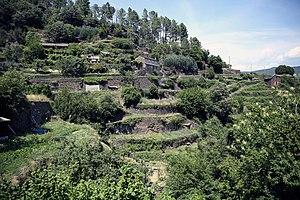
Les terrasses, faïsses au dessus de Saint-Germain-de-Calberte.
Le Chemin Urbain V est le nom donné à un chemin de grande randonnée. Il retrace la vie et l’œuvre de Guillaume Grimoard devenu pape sous le nom d'Urbain V. Ce chemin, qui se situe sur la bordure sud-est du Massif central, a la particularité de relier quatre sites inscrits au patrimoine mondial de l'UNESCO que sont les Chemins de Compostelle, les Causses et Cévennes, le Pont du Gard et l'ensemble architectural avignonnais du Palais des Papes et du Pont Saint-Bénézet.